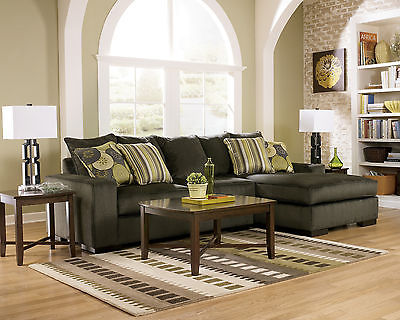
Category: sofa